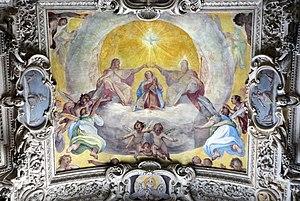
Loreto, francisé en Lorette, est une commune italienne de 12 810 habitants, située dans la province d'Ancône, dans la région Marches, en Italie centrale